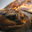
Label: turtle